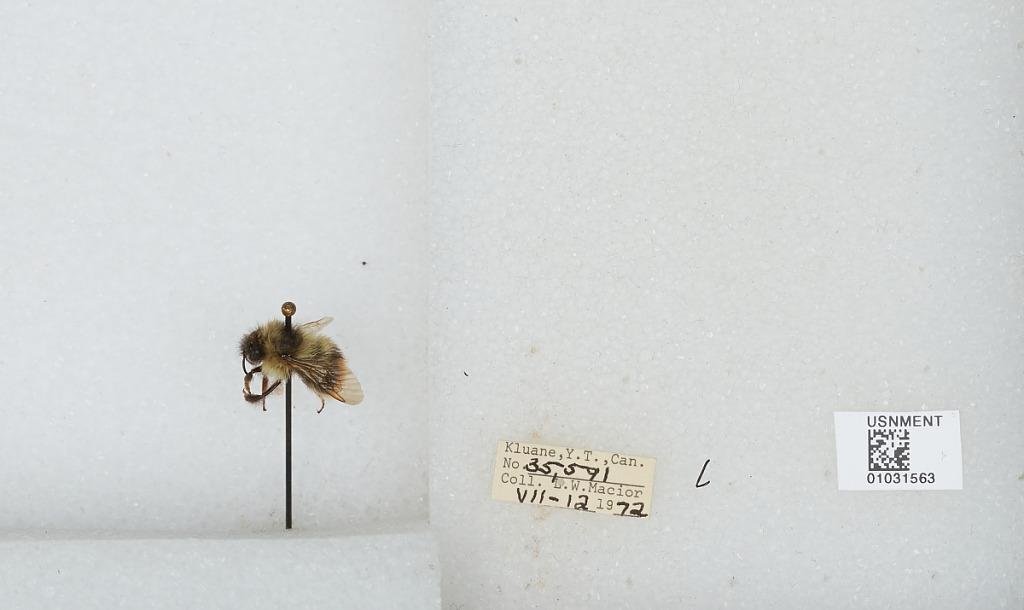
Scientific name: Bombus (Pyrobombus) mixtus Cresson
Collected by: L. Macior
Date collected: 1972-7-12
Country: Canada
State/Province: Yukon Territory
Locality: Kluane
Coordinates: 60.75, -139.5